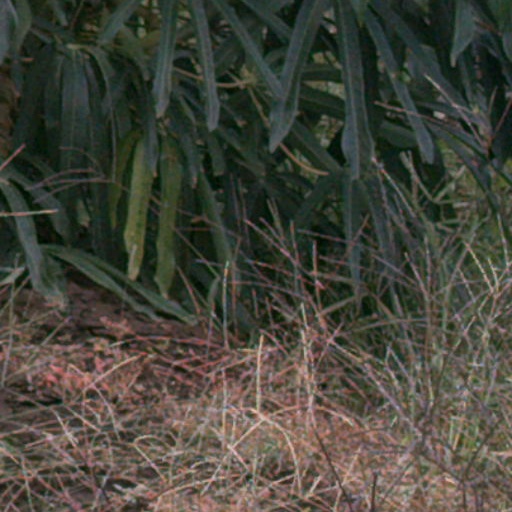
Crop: cassava